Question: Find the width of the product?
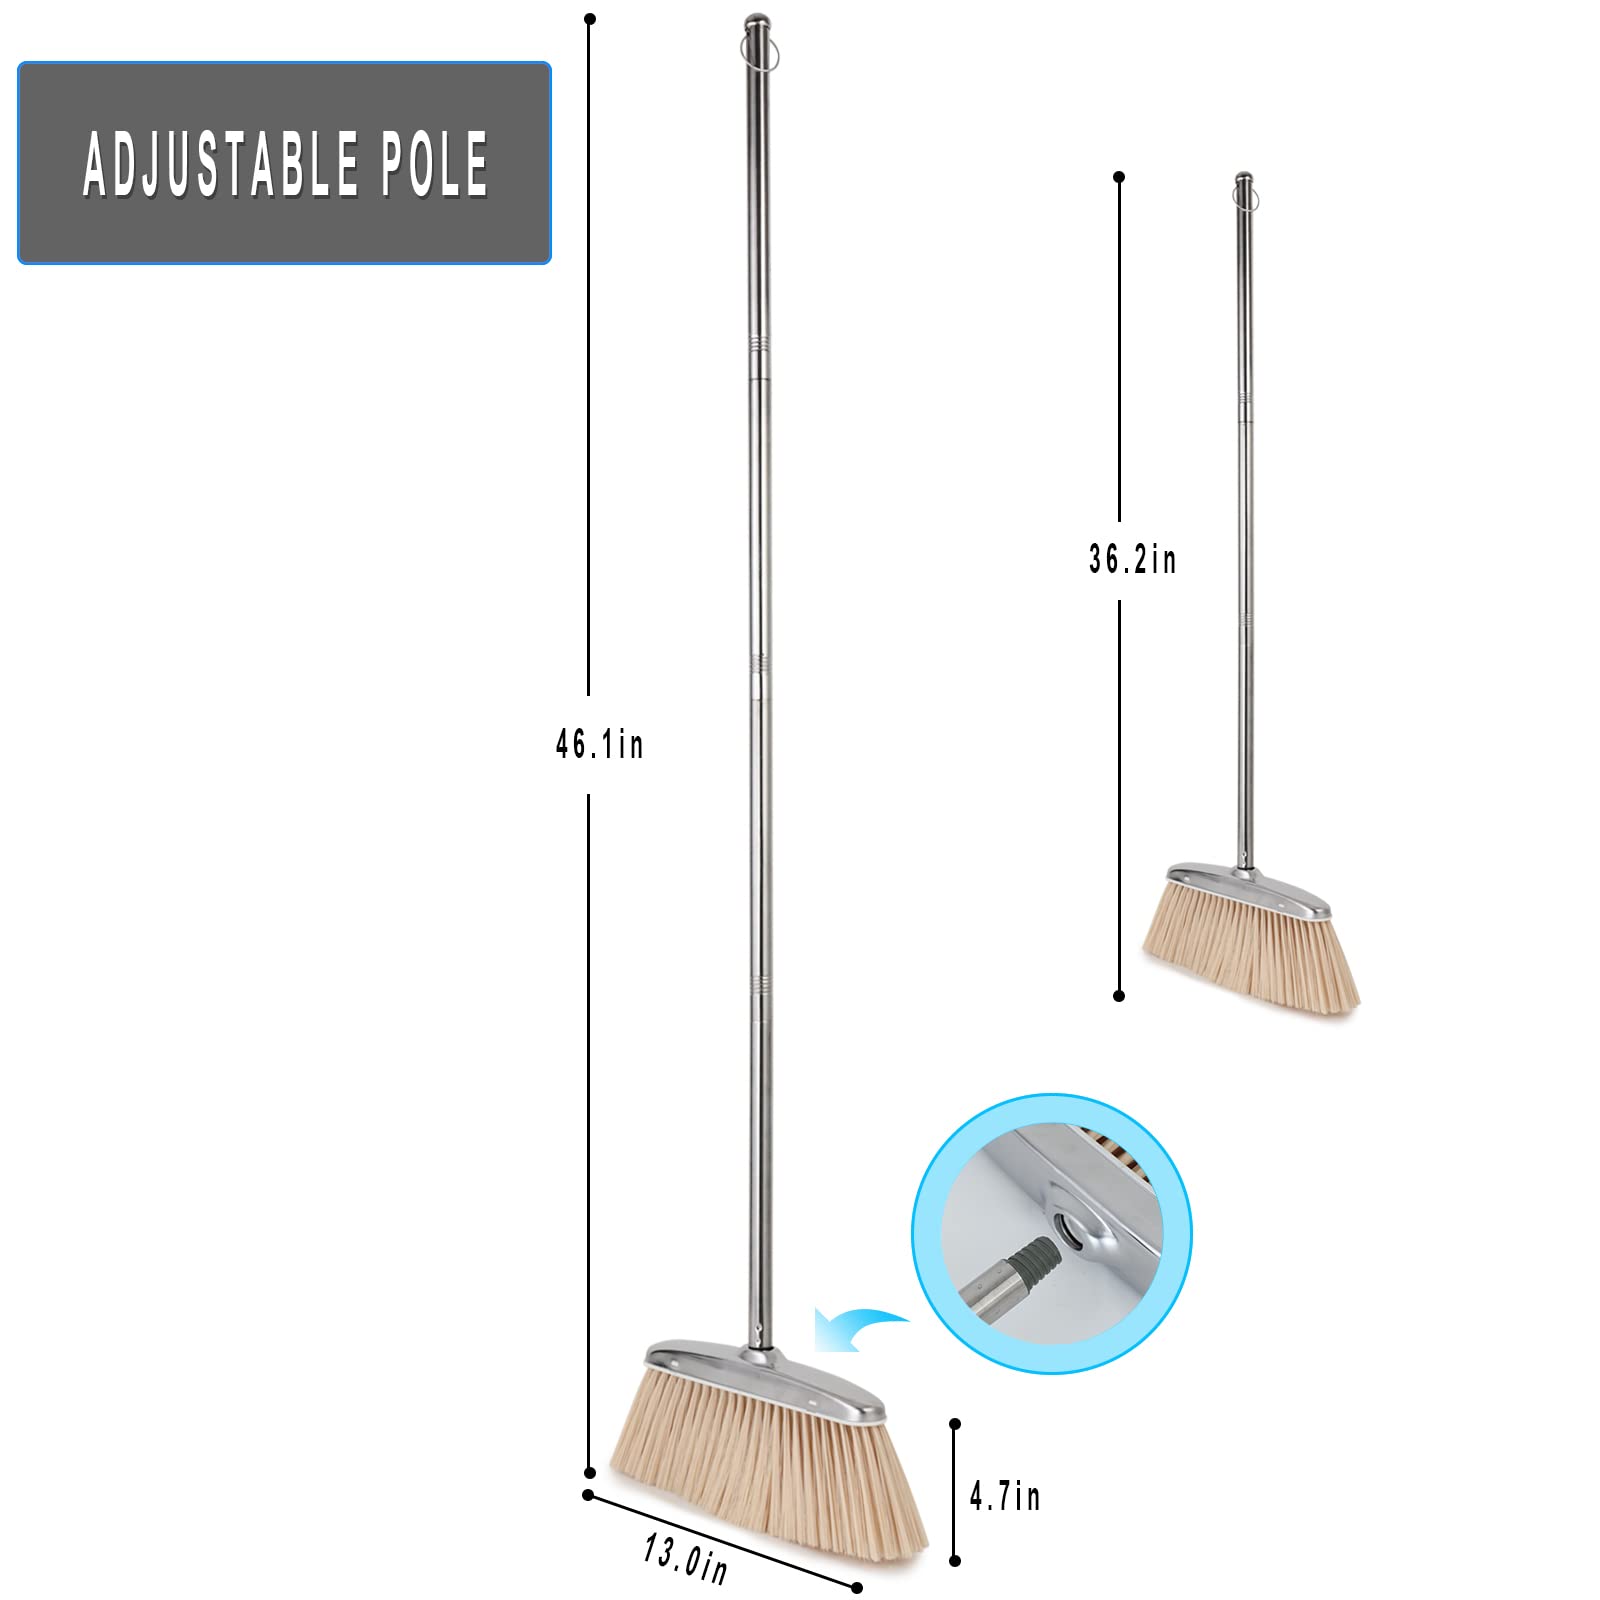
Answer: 13.0 inch